Charm (TV series)

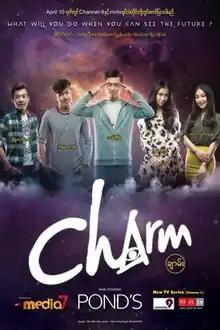
Poster

Charm is a Burmese comedy television series. It aired on MNTV, on every sunday at 19: 20 for 30 episodes. Season 1 aired from April 10 to July 17, 2016 for 15 episodes and season 2 aired from December 11, 2016 to April 2, 2017 for 15 episodes.